Armed Forces of Belarus

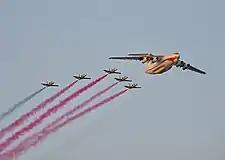
Belarusian jets during a flyby in Minsk, July 2019.

The Internal Troops of Belarus were formed from the former Soviet Internal Troops after the collapse of the Soviet Union. They consist of three independent brigades and seven independent battalions (consecutively numbered).